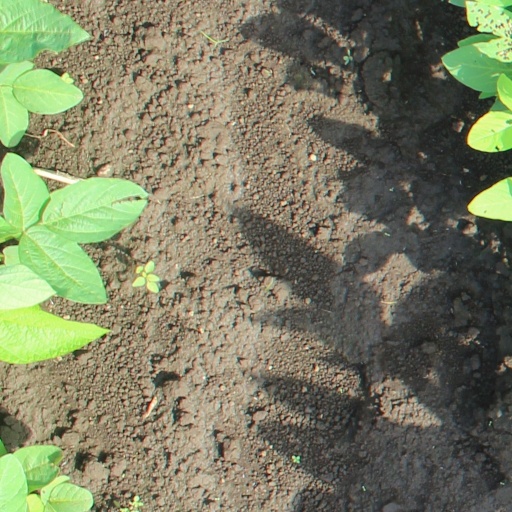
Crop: soybean